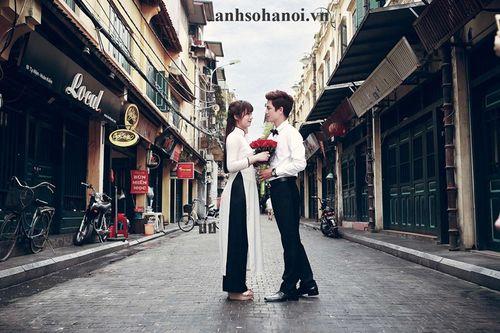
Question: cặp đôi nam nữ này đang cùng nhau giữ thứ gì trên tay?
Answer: bó hoa